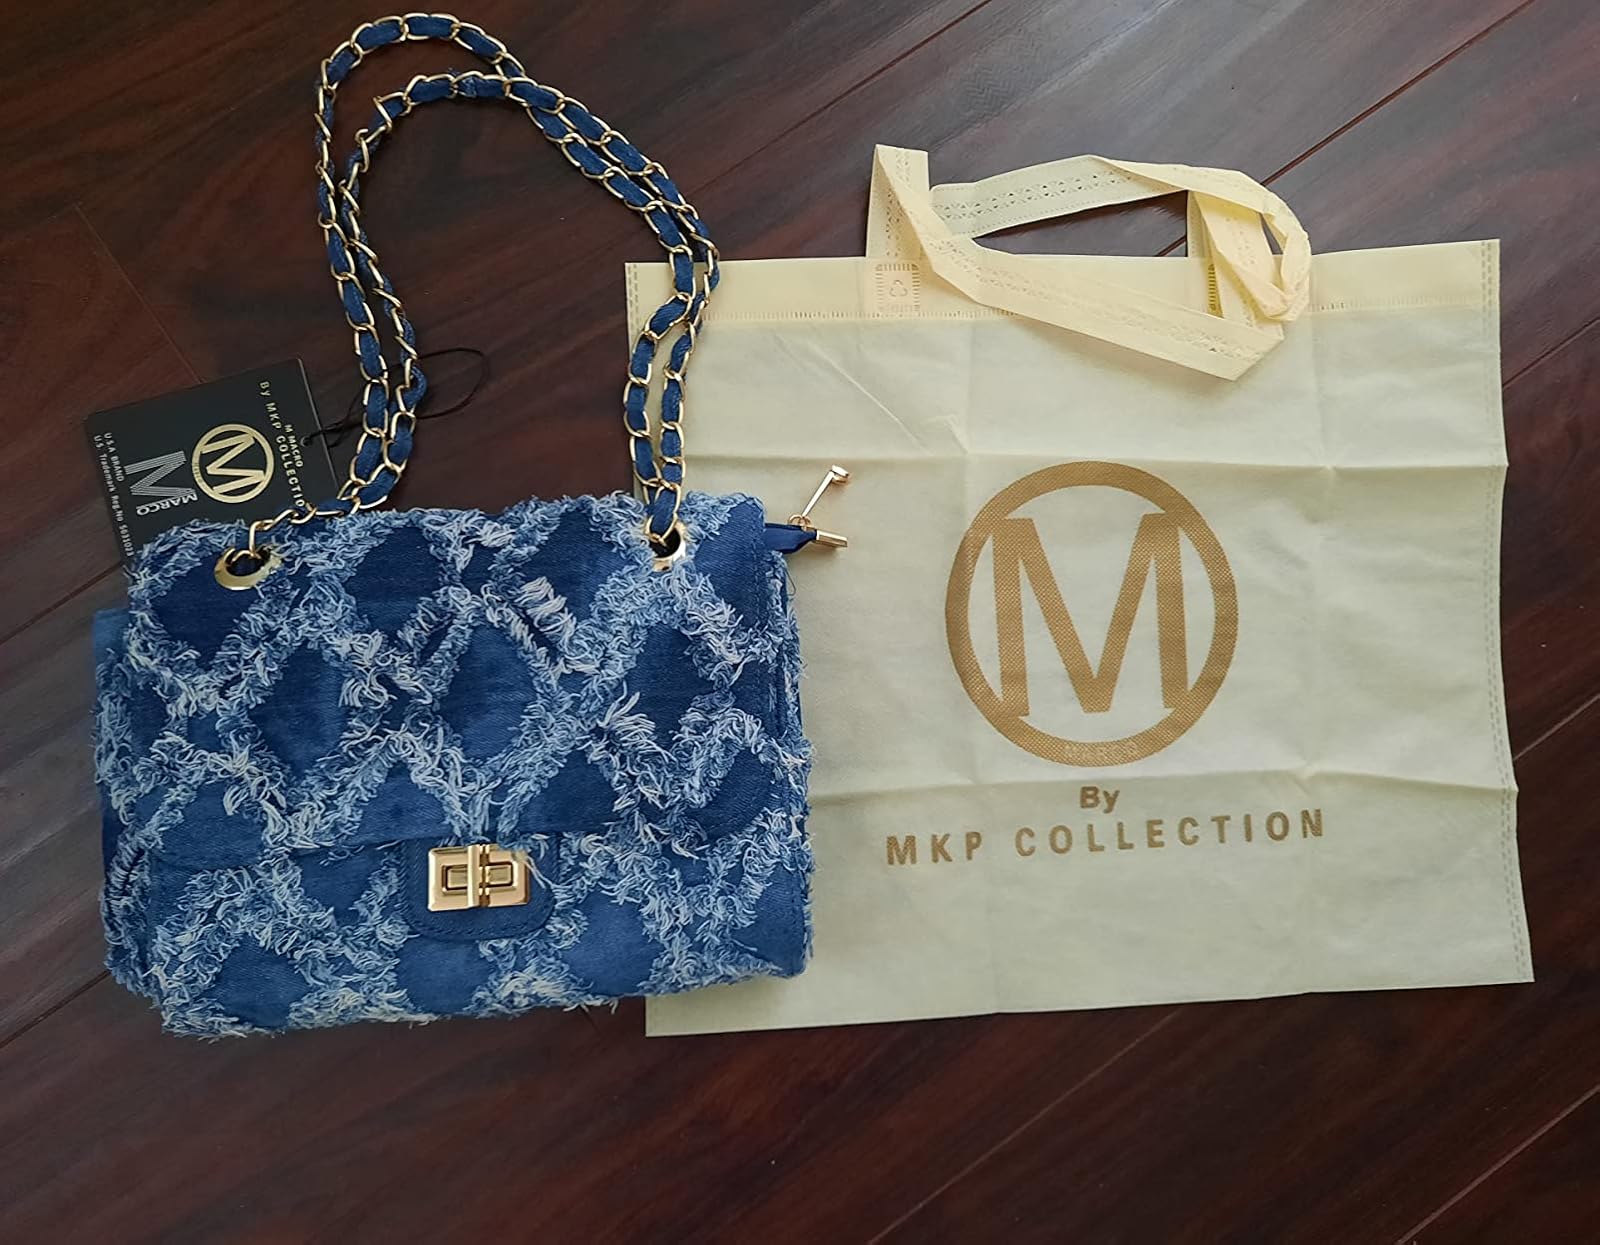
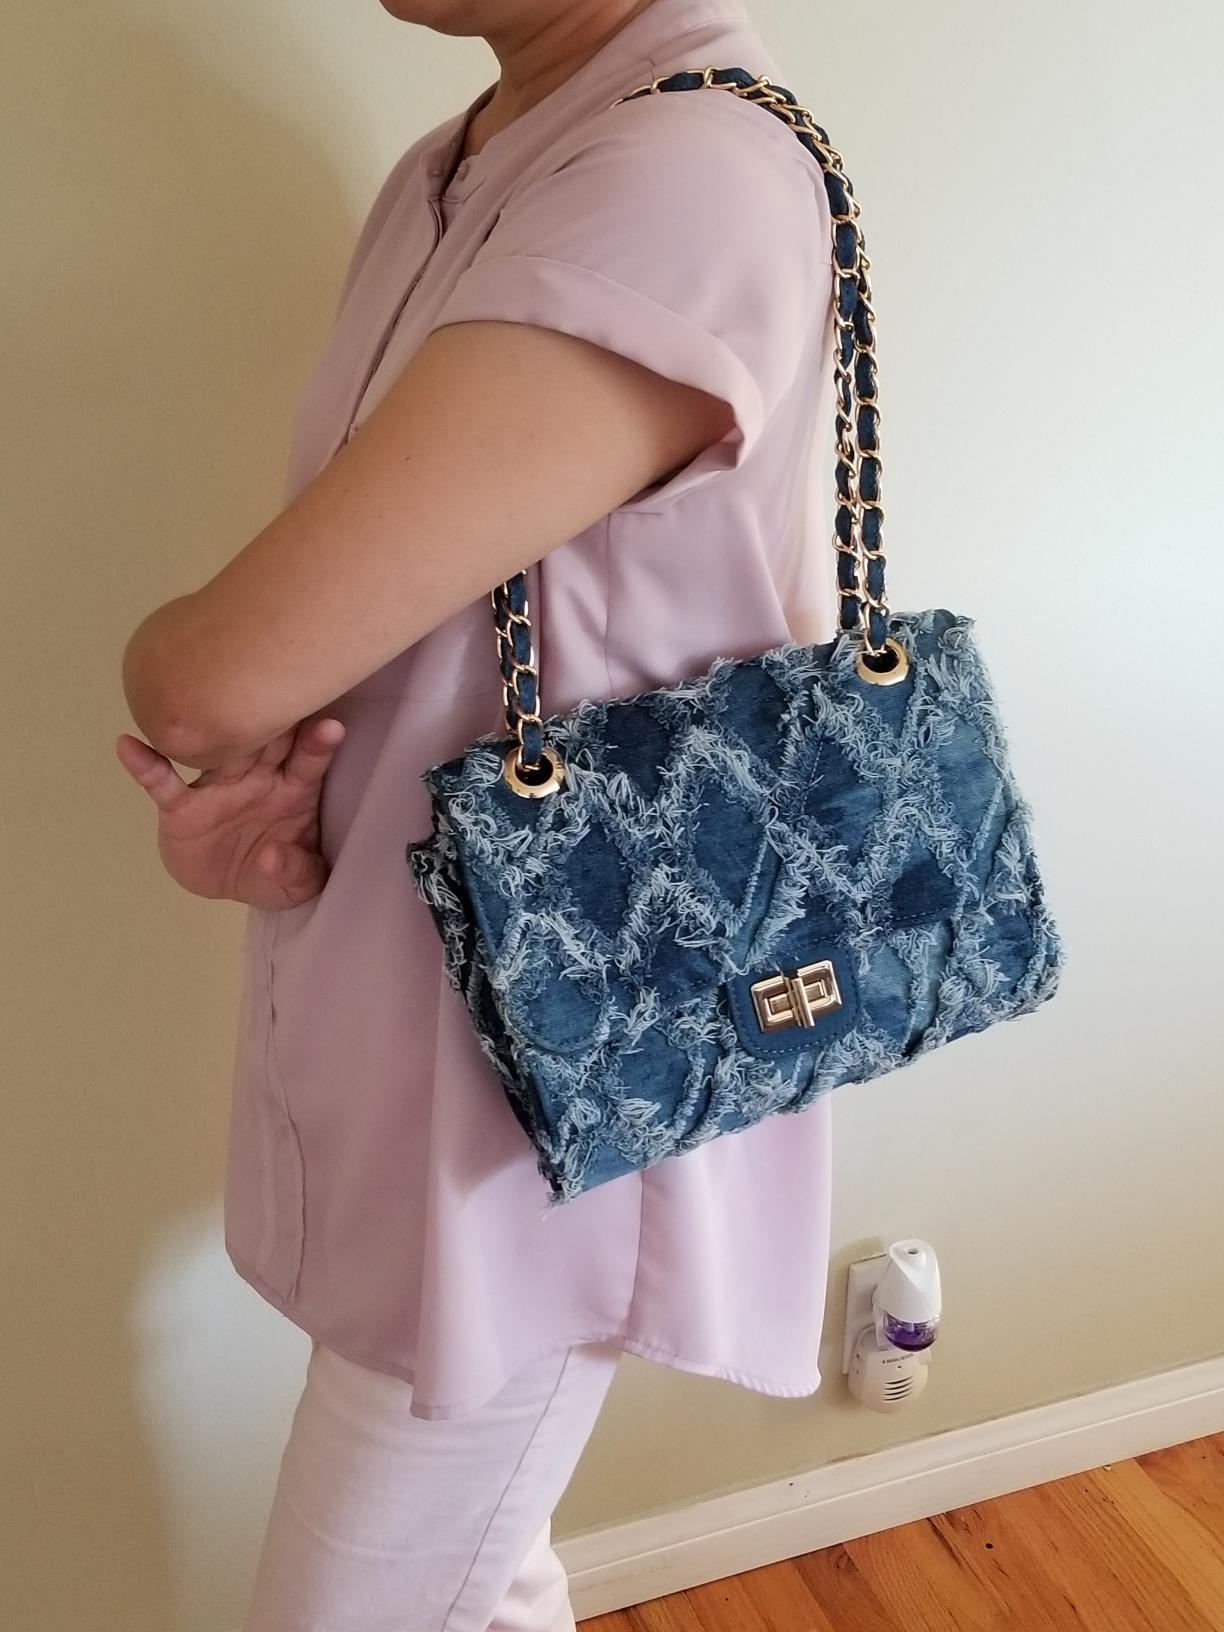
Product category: accessories_handbag
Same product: yes